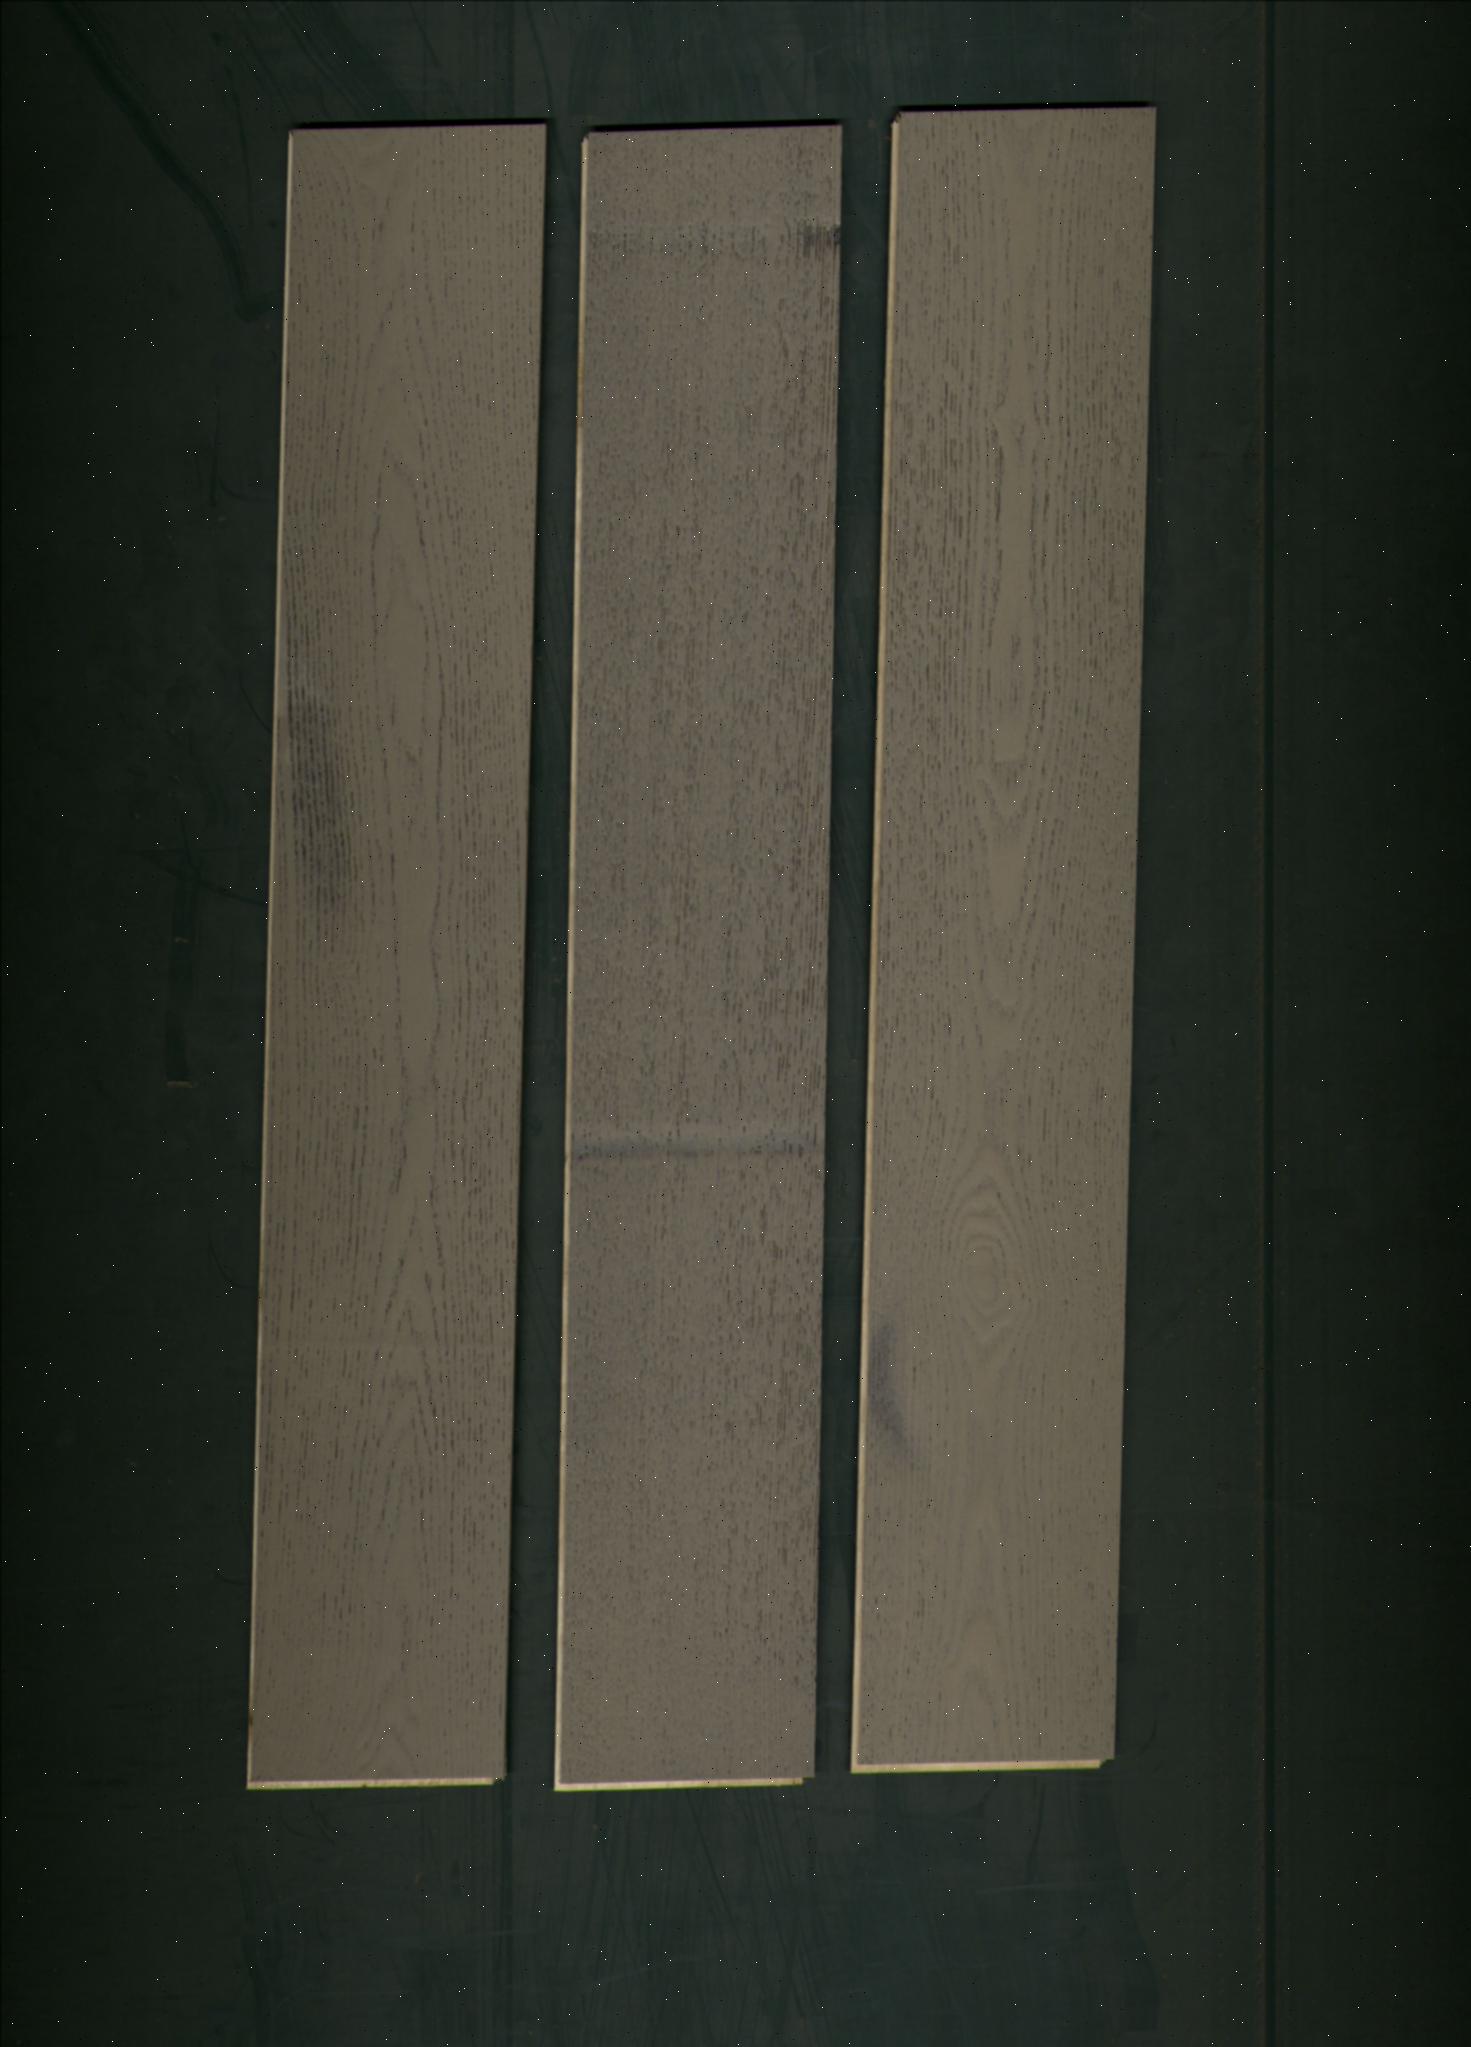
Label: mixers